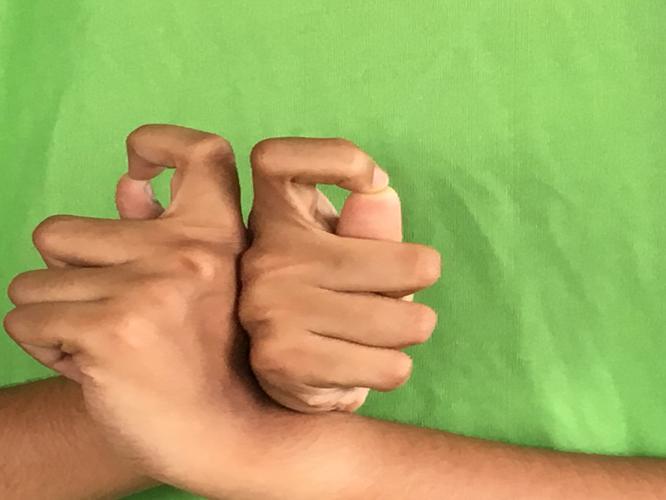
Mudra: Berunda
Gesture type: double_hand